Syrian revolution

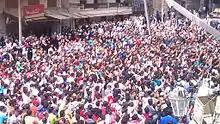
Anti-Assad demonstrations in Baniyas, 6 May 2011

Even before the uprising began, the Syrian government had made numerous arrests of political dissidents and human rights campaigners, many of whom were understood as terrorists by the Assad government. In early February 2011, authorities arrested several activists, including political leaders Ghassan al-Najar, Abbas Abbas, and Adnan Mustafa. Government forces used Ba'ath party buildings as a base to organize the security forces and fire on protestors. The government issued an official shoot-to-kill policy on the peaceful demonstrators; deploying snipers, heavy machine guns and shelling. Those security officers who disagreed or held back themselves were also fired upon by Ba'athist paramilitaries and "Shabiha" death squads from behind.